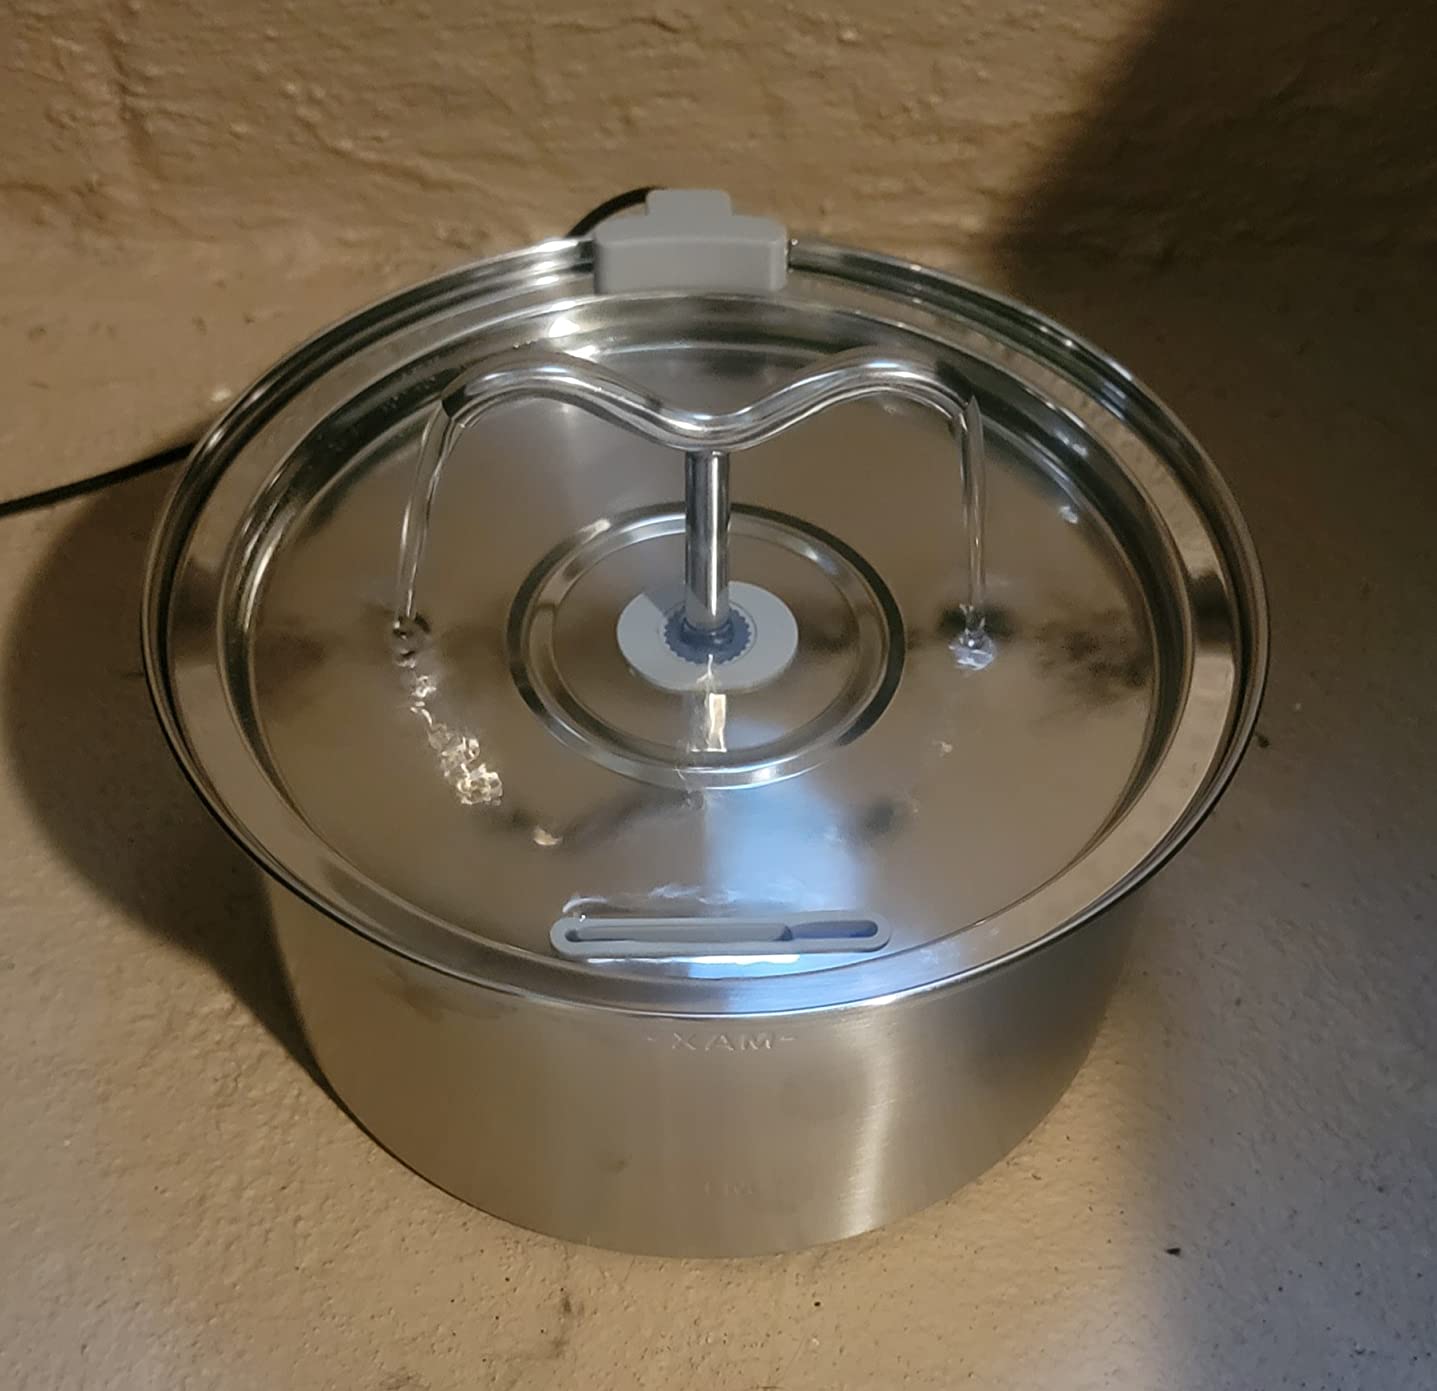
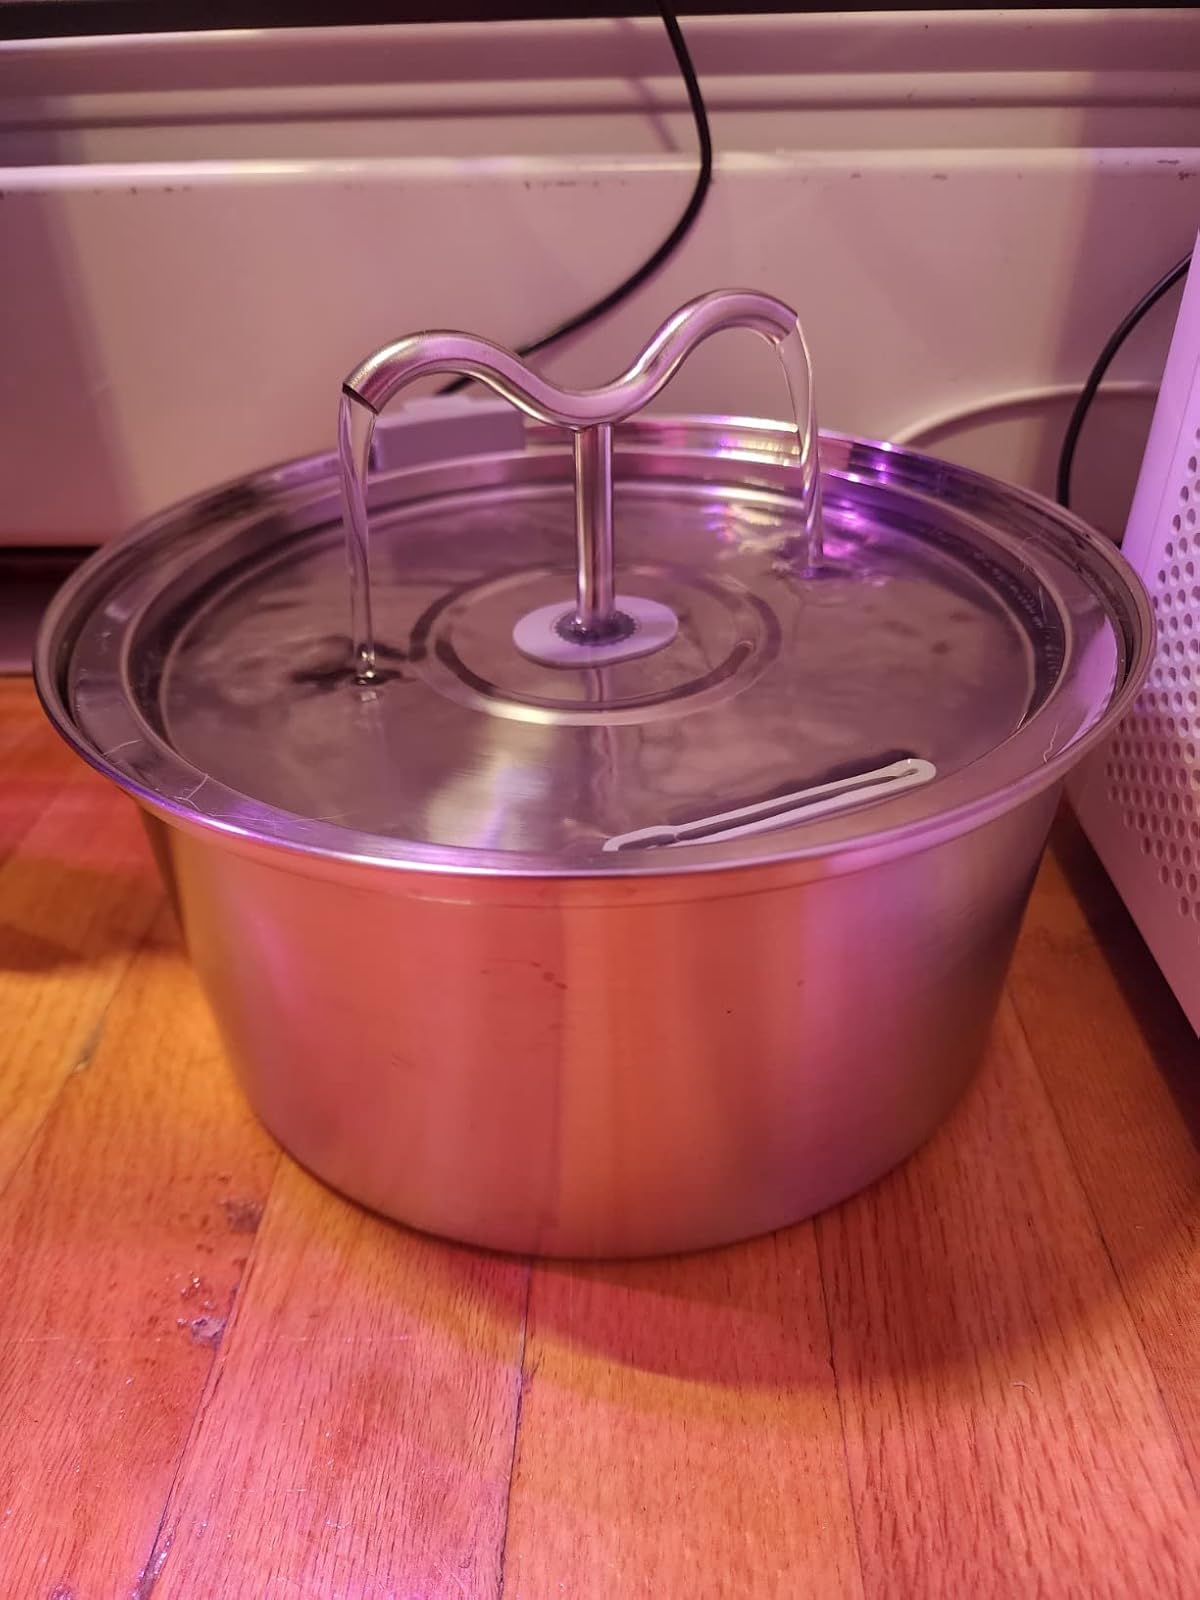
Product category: items_bowl
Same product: yes